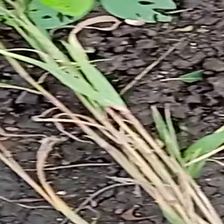
Weed species: Harali_(Cynodon_dactylon)